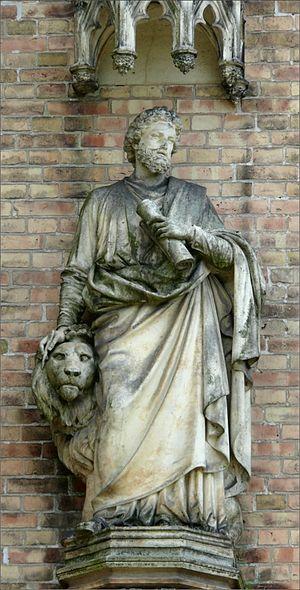
Carl Conrad Albert Wolff, né le 14 novembre 1814 à Neustrelitz et mort le 20 juin 1892 à Berlin, est un sculpteur allemand de l'école de Berlin.